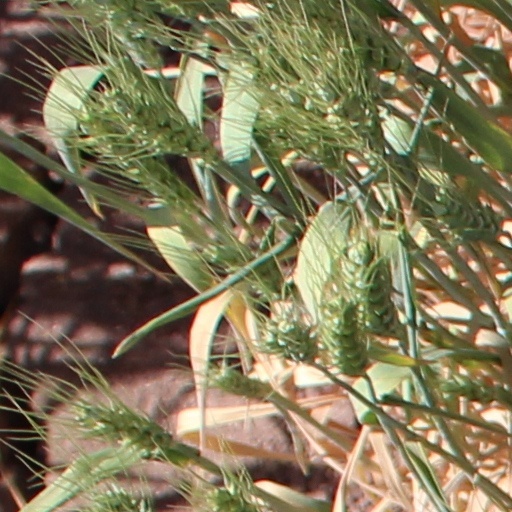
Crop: wheat